New York Life Insurance Building (Montreal)

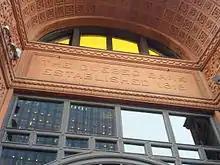
Name carved on the entrance. Note the reverse "Q" in "Quebec".

The building’s original name was New York Life Building but in 1909 became home of Quebec Bank. The building was also known as Bank of Quebec building and Montreal Trust building but still is referred to by its original name. The building has changed hands many times and had a number of notable tenants, including the Montreal Real Trust Company, London and Lancashire Insurance Co., the National Bank of Canada and the Société de Fiducie du Quebec. The Société de Fiducie du Quebec occupied the building for six years and sold it to Les immeubles Bona Ltée who performed many upgrades to the building.